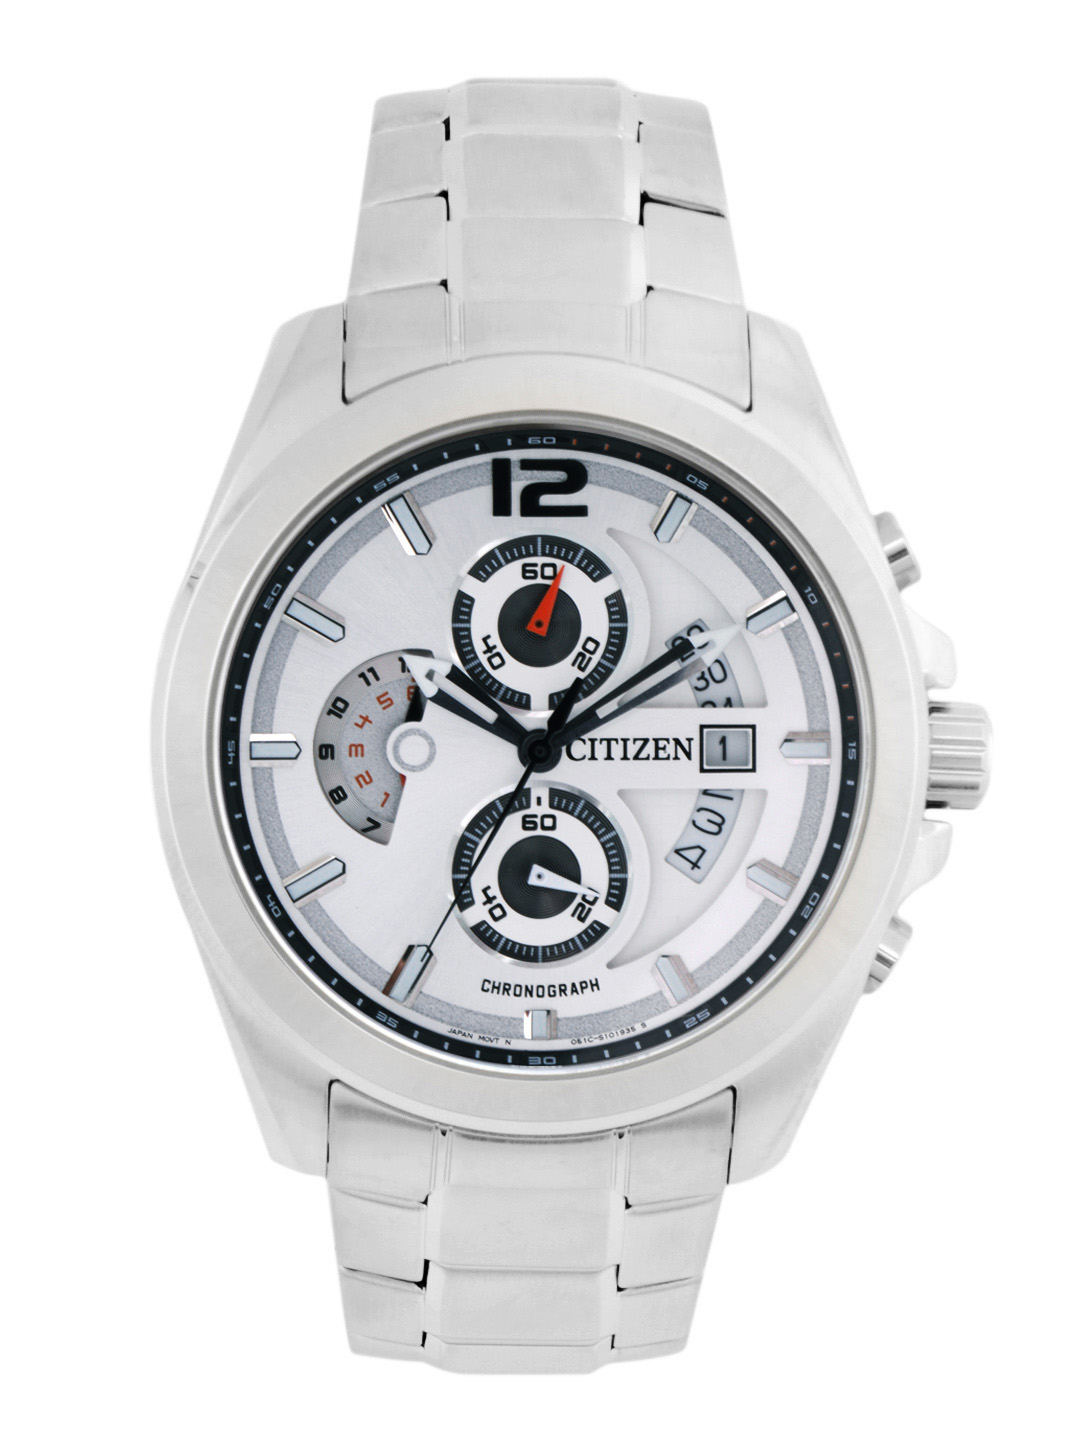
Citizen Men Sliver Dial Chronograph Watch
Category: Accessories / Watches / Watches
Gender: Men
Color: Steel
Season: Winter 2016
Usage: Casual